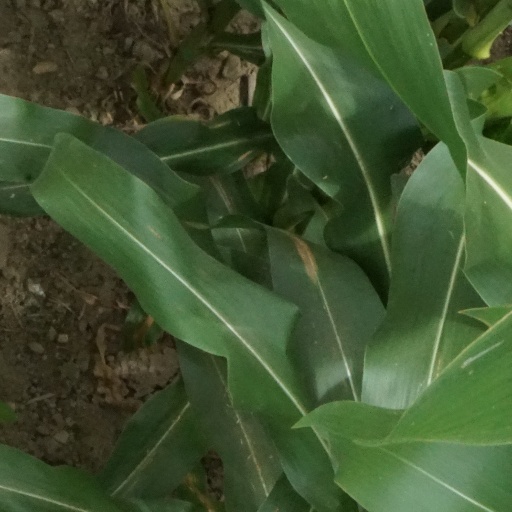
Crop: maize; corn